List of Peruvian Navy ships

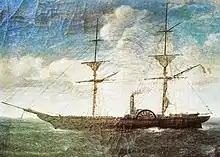
The paddle-steamer "Rimac"

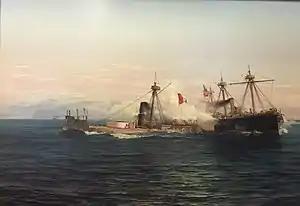
BAP "Huascar"

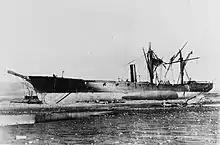
The corvette "America" wrecked by the 1868 tsunami at Arica

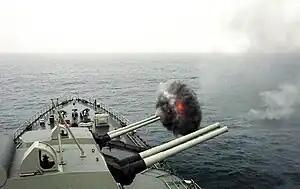
BAP "Almirante Grau" (CLM-81) firing its guns.

Yavari" and "Yapura cargo-passenger gunboats, 500 GRT. Both vessels were built in parts in England in 1862 and assembled in Puno on Lake Titicaca.